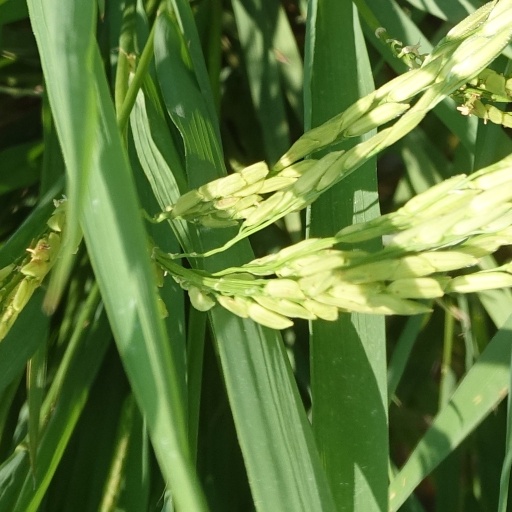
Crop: rice